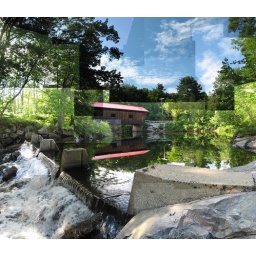
waterloo bridge over the warner river (Warner, NH)